Hispania (personification)

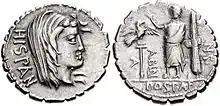
denarius with the legend and Hispania.

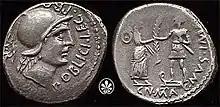
Denarius minted by the son of Pompey (Cn. Pompey). He (Cn. Pompey) and Hispania appears on the reverse.

The first representation of Hispania arose in the Roman Republic. It consisted of a woman's head with the legend . It was minted in Rome by the Postumia family in 81 a. C. referring to his predecessor L. Postumius Albinus, who was praetor in the year 180 B.C. and sent to Hispania as governor, standing out for his victories against Lusitanians and Vacceos. The representation denotes the identity of the Iberian Peninsula as Hispania despite being divided at that time into Citerior and Ulterior.